Carbohydrate-responsive element-binding protein

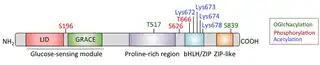
Domains of ChREBP. The N-terminal glucose-sensing module consists of the low glucose inhibitory domain (LID) and the glucose activated conserved element (GRACE). The C-terminal regions consists of a polyproline-rich, a bHLH/LZ and a leucine-zipper-like (Zip-like) domain. Phosphorylation sites in red, acetylation sites in blue and O-GlcNAcylation sites in green.

This gene encodes a basic helix-loop-helix leucine zipper transcription factor of the Myc / Max / Mad superfamily. This protein forms a heterodimeric complex and binds and activates, in a glucose-dependent manner, carbohydrate response element (ChoRE) motifs in the promoters of triglyceride synthesis genes.